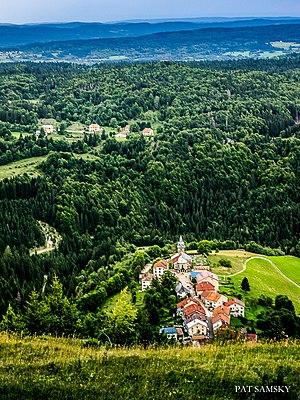
Les Bouchoux est une commune française située dans le département du Jura, en région Bourgogne-Franche-Comté.